501st Legion

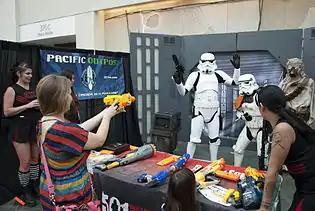

At formal events, members typically appear to have walked off the screen when portraying characters. At informal events (such as local science fiction conventions), members often display their creativity with genre mash-ups of their costumes.